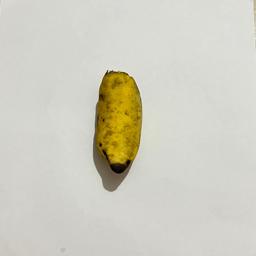
Banana variety: Sabri Kola